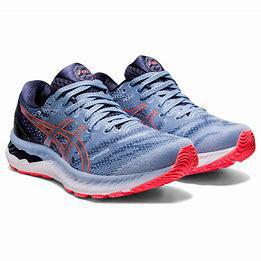
Brand: Asics
Model: Gel Nimbus 9